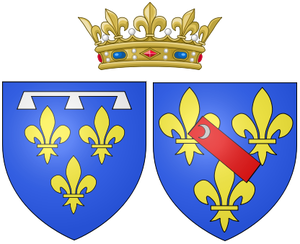
Marie de Bourbon, duchesse de Montpensier, princesse souveraine de Dombes, née le 15 octobre 1605 et décédée le 4 juin 1627, était une princesse du sang, fille de Henri de Bourbon, duc de Montpensier et Henriette-Catherine de Joyeuse.
Cet article dresse la liste des comtesses puis duchesses de Montpensier, de plein droit ou par mariage.
Cette liste présente les épouses des princes d’Orléans, c’est-à-dire, successivement :